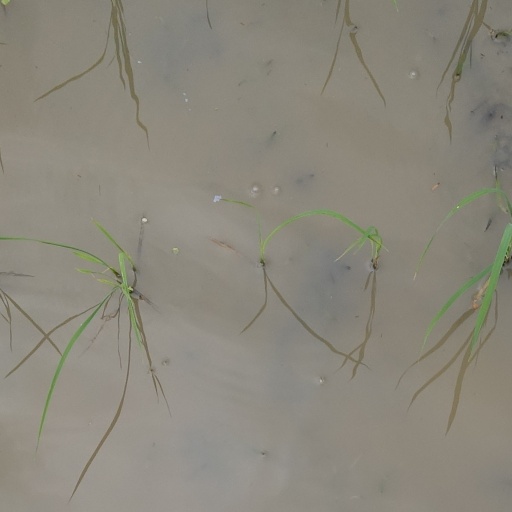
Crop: rice